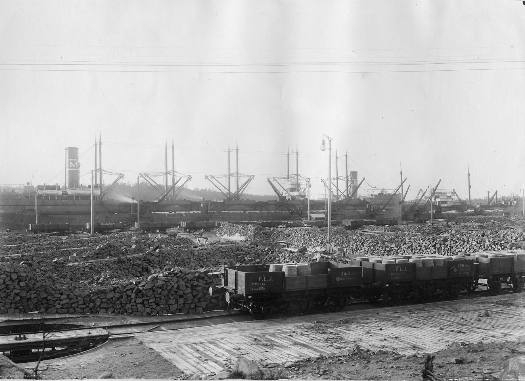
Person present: No